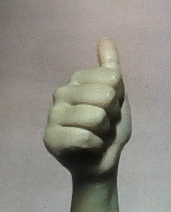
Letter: aleff